ICGS Samudra Paheredar

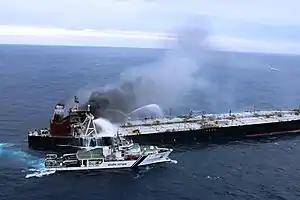
ICGS "Samudra Paheredar" dousing fire onboard "MT New Diamond"

The ship was commissioned by then Chief of the Naval Staff Admiral Nirmal Verma in July 2012 in Gujarat. The vessel takes care of the east coast of India and can go up to a speed of 21 knots. It is the second pollution control vessel of India (first being ICGS "Samudra Prahari") and was built by ABG Ship Yard Pvt. Ltd. In 2020, ICGS "Samudra Paheredar" visited Muscat, Doha and Riyadh and Dubai. In Dubai, the vessel underwent joint training with UAE Navy. In 2 April 2024, "Samudra Paheredar" visited Ho Chi Minh City, Vietnam as part of a deployment with ASEAN and to bolster relations with those nations. The "Samudra Paheredar" exercised with the Vietnam Coast Guard as part of this diplomatic visit.